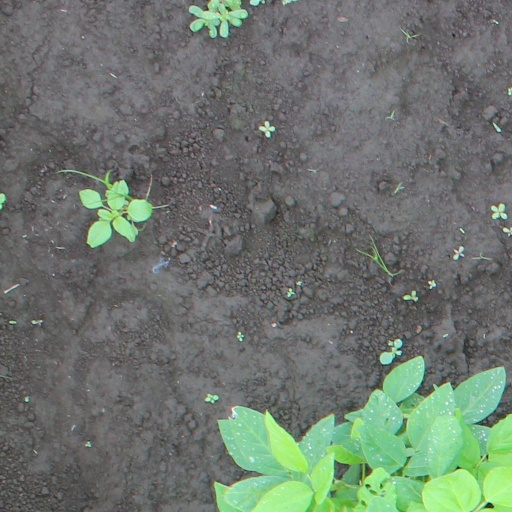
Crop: soybean